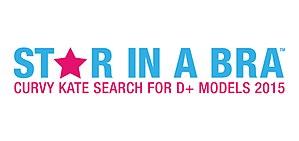
Curvy Kate ou couramment abrégée en CK est une entreprise anglaise de lingerie spécialisée dans les bonnets D à K et les maillots de bain. Elle est basée à Harrow. Curvy Kate lingerie a été créée pour les femmes aux courbes généreuses et la demande de bonnets profonds disponibles du 80 au 105. La marque a été officiellement lancée en juillet 2009 lors de l'Harrogate Lingerie Show.